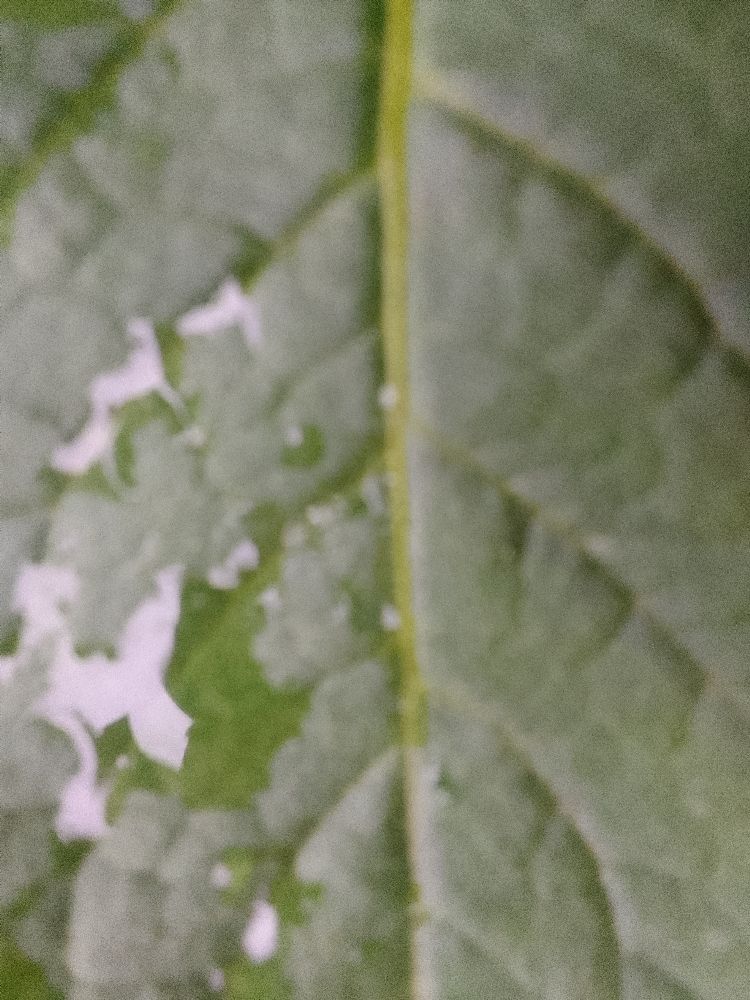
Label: Healthy